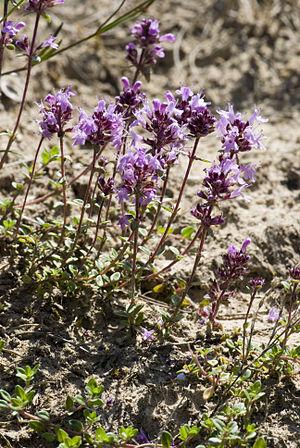
Thymus praecox Bethisy-saint-Martin (Oise), France